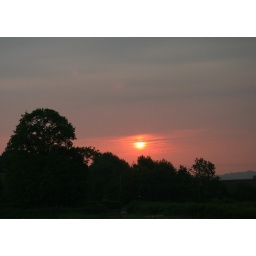
5 am this morning from the bedroom window -lovely sunrise followed by rain and thunderstorms